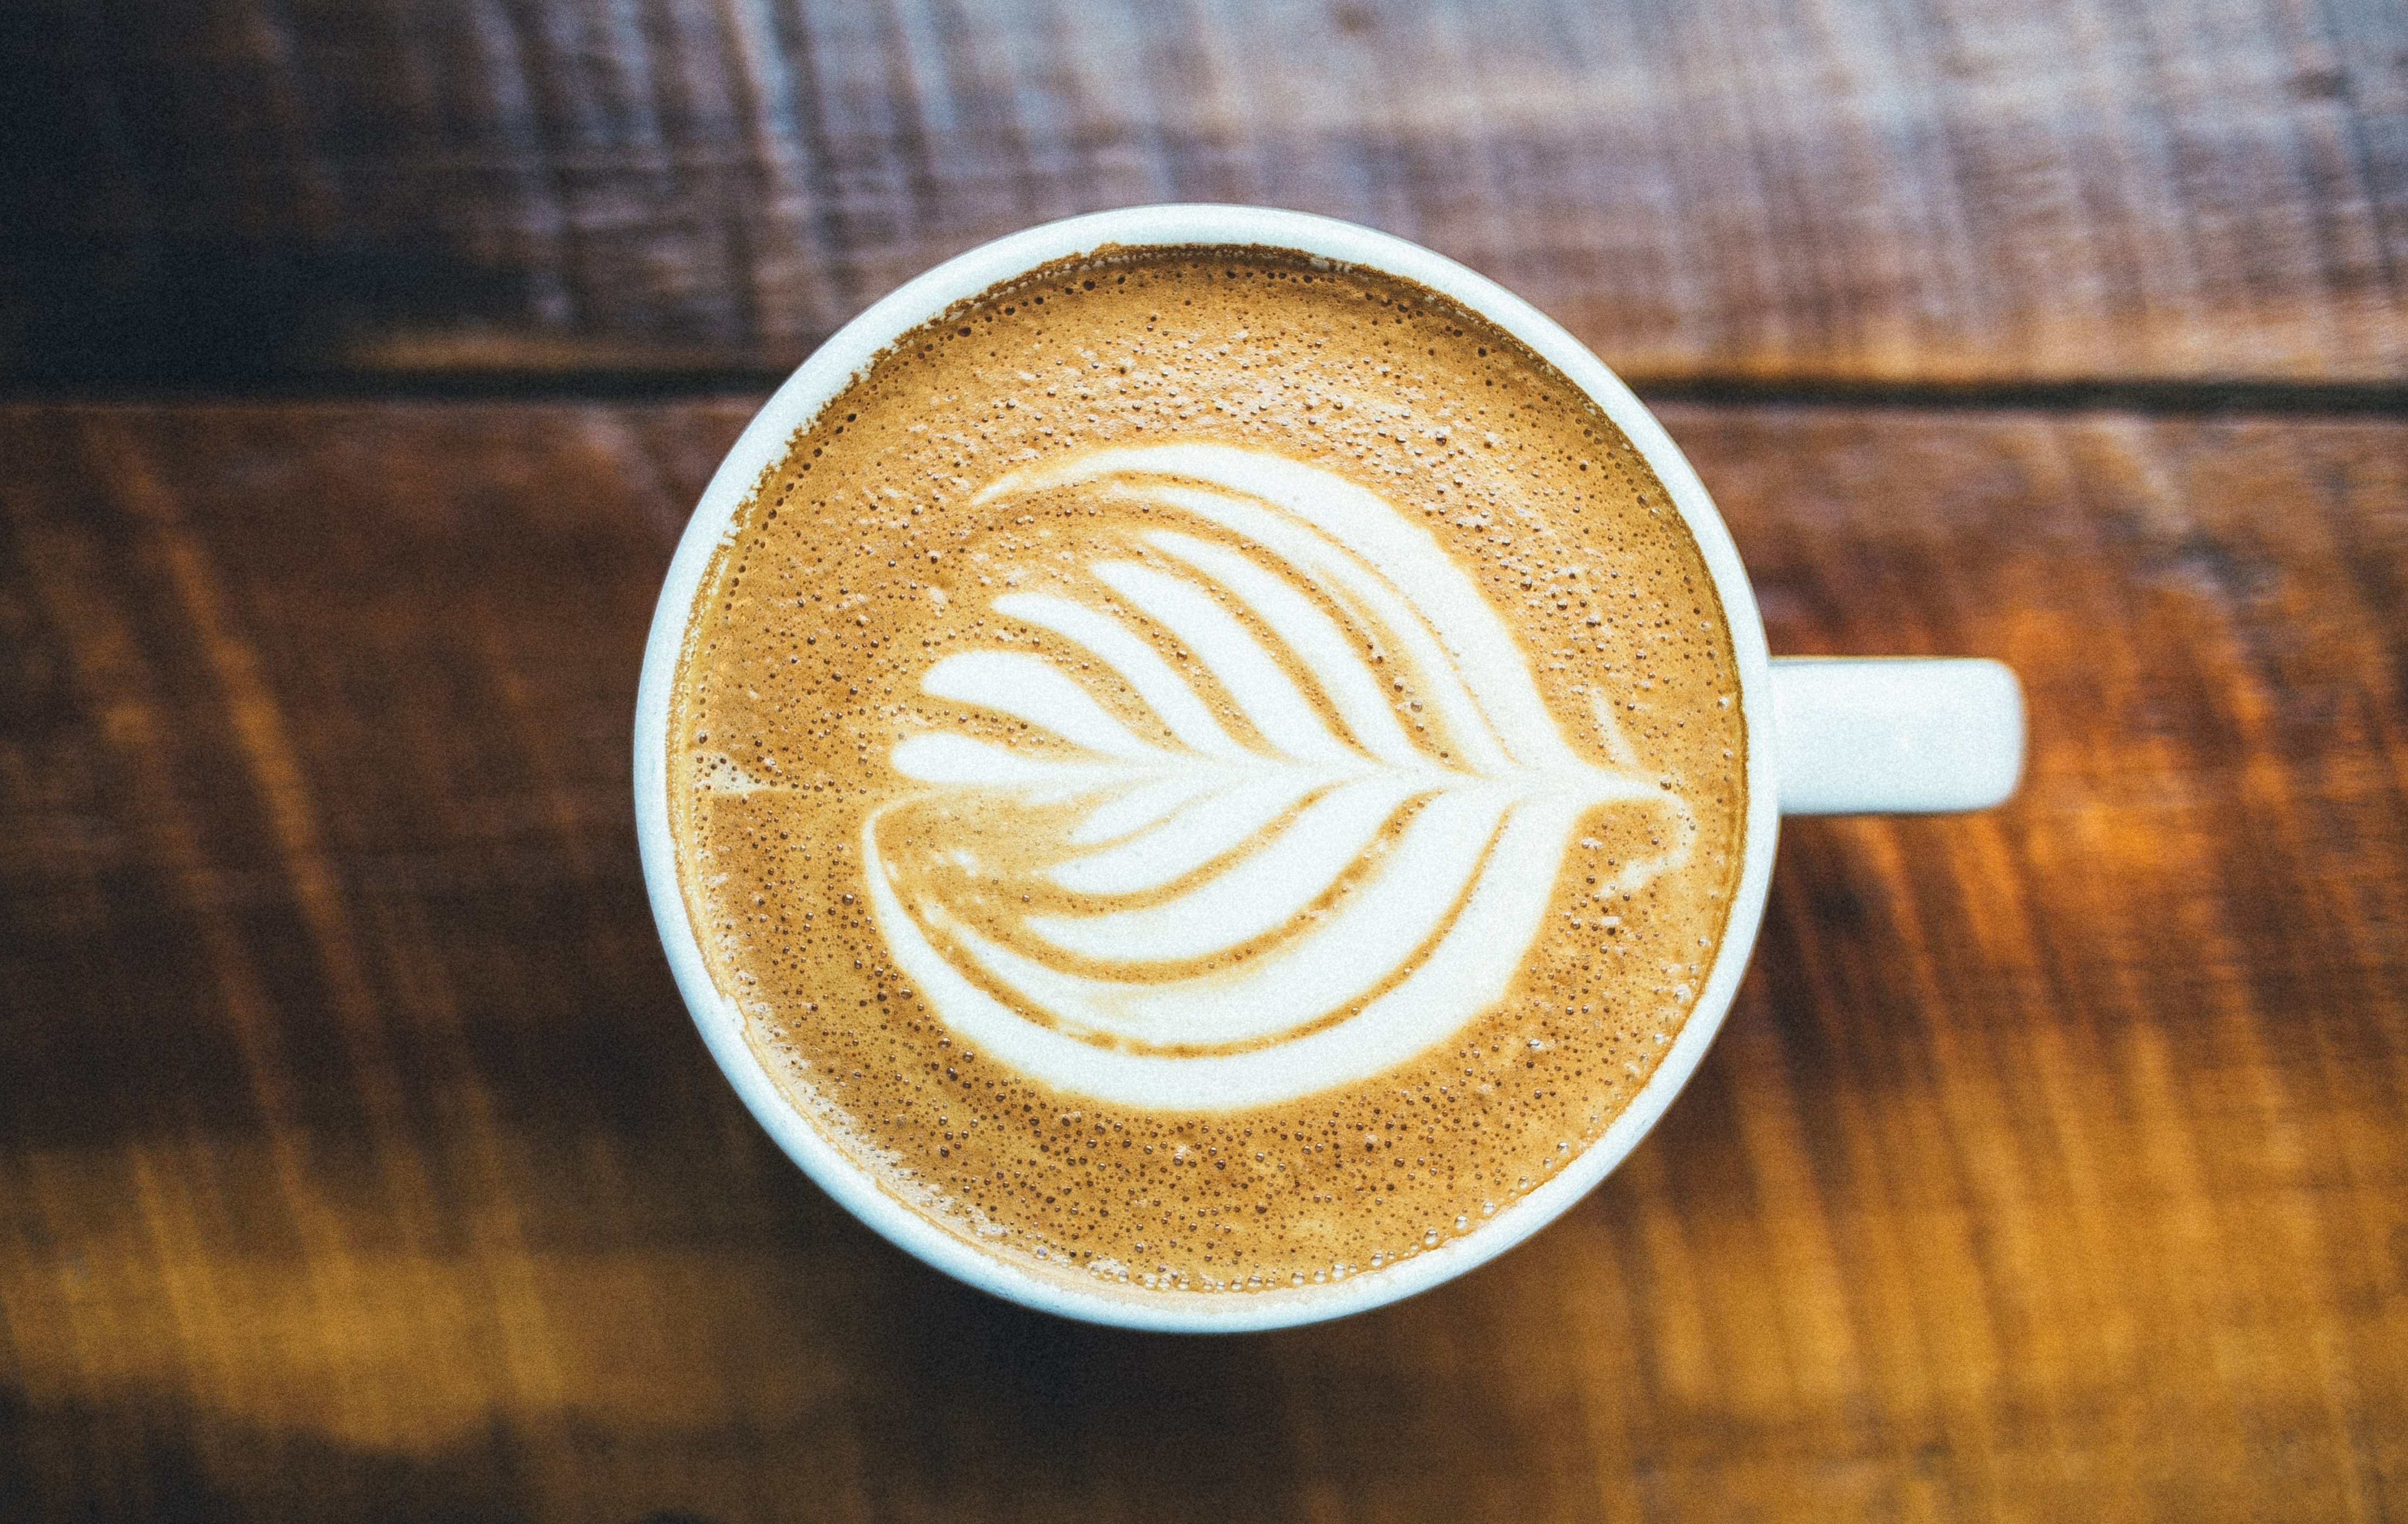
cafe, coffee shop, coffee, cup, latte, cappuccino, beverage, drink, espresso, mug, coffee cup, caffeine, decorative, flavor, flat white